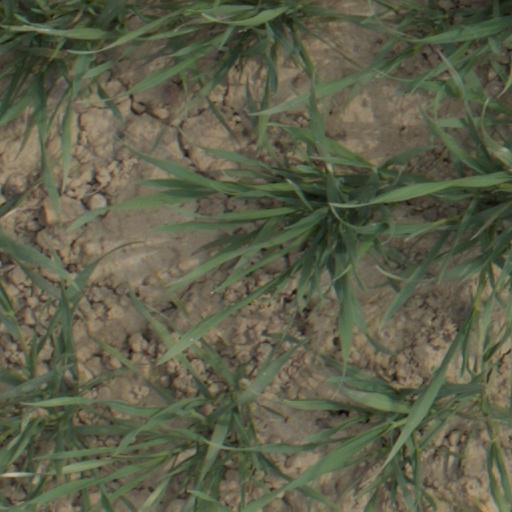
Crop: wheat